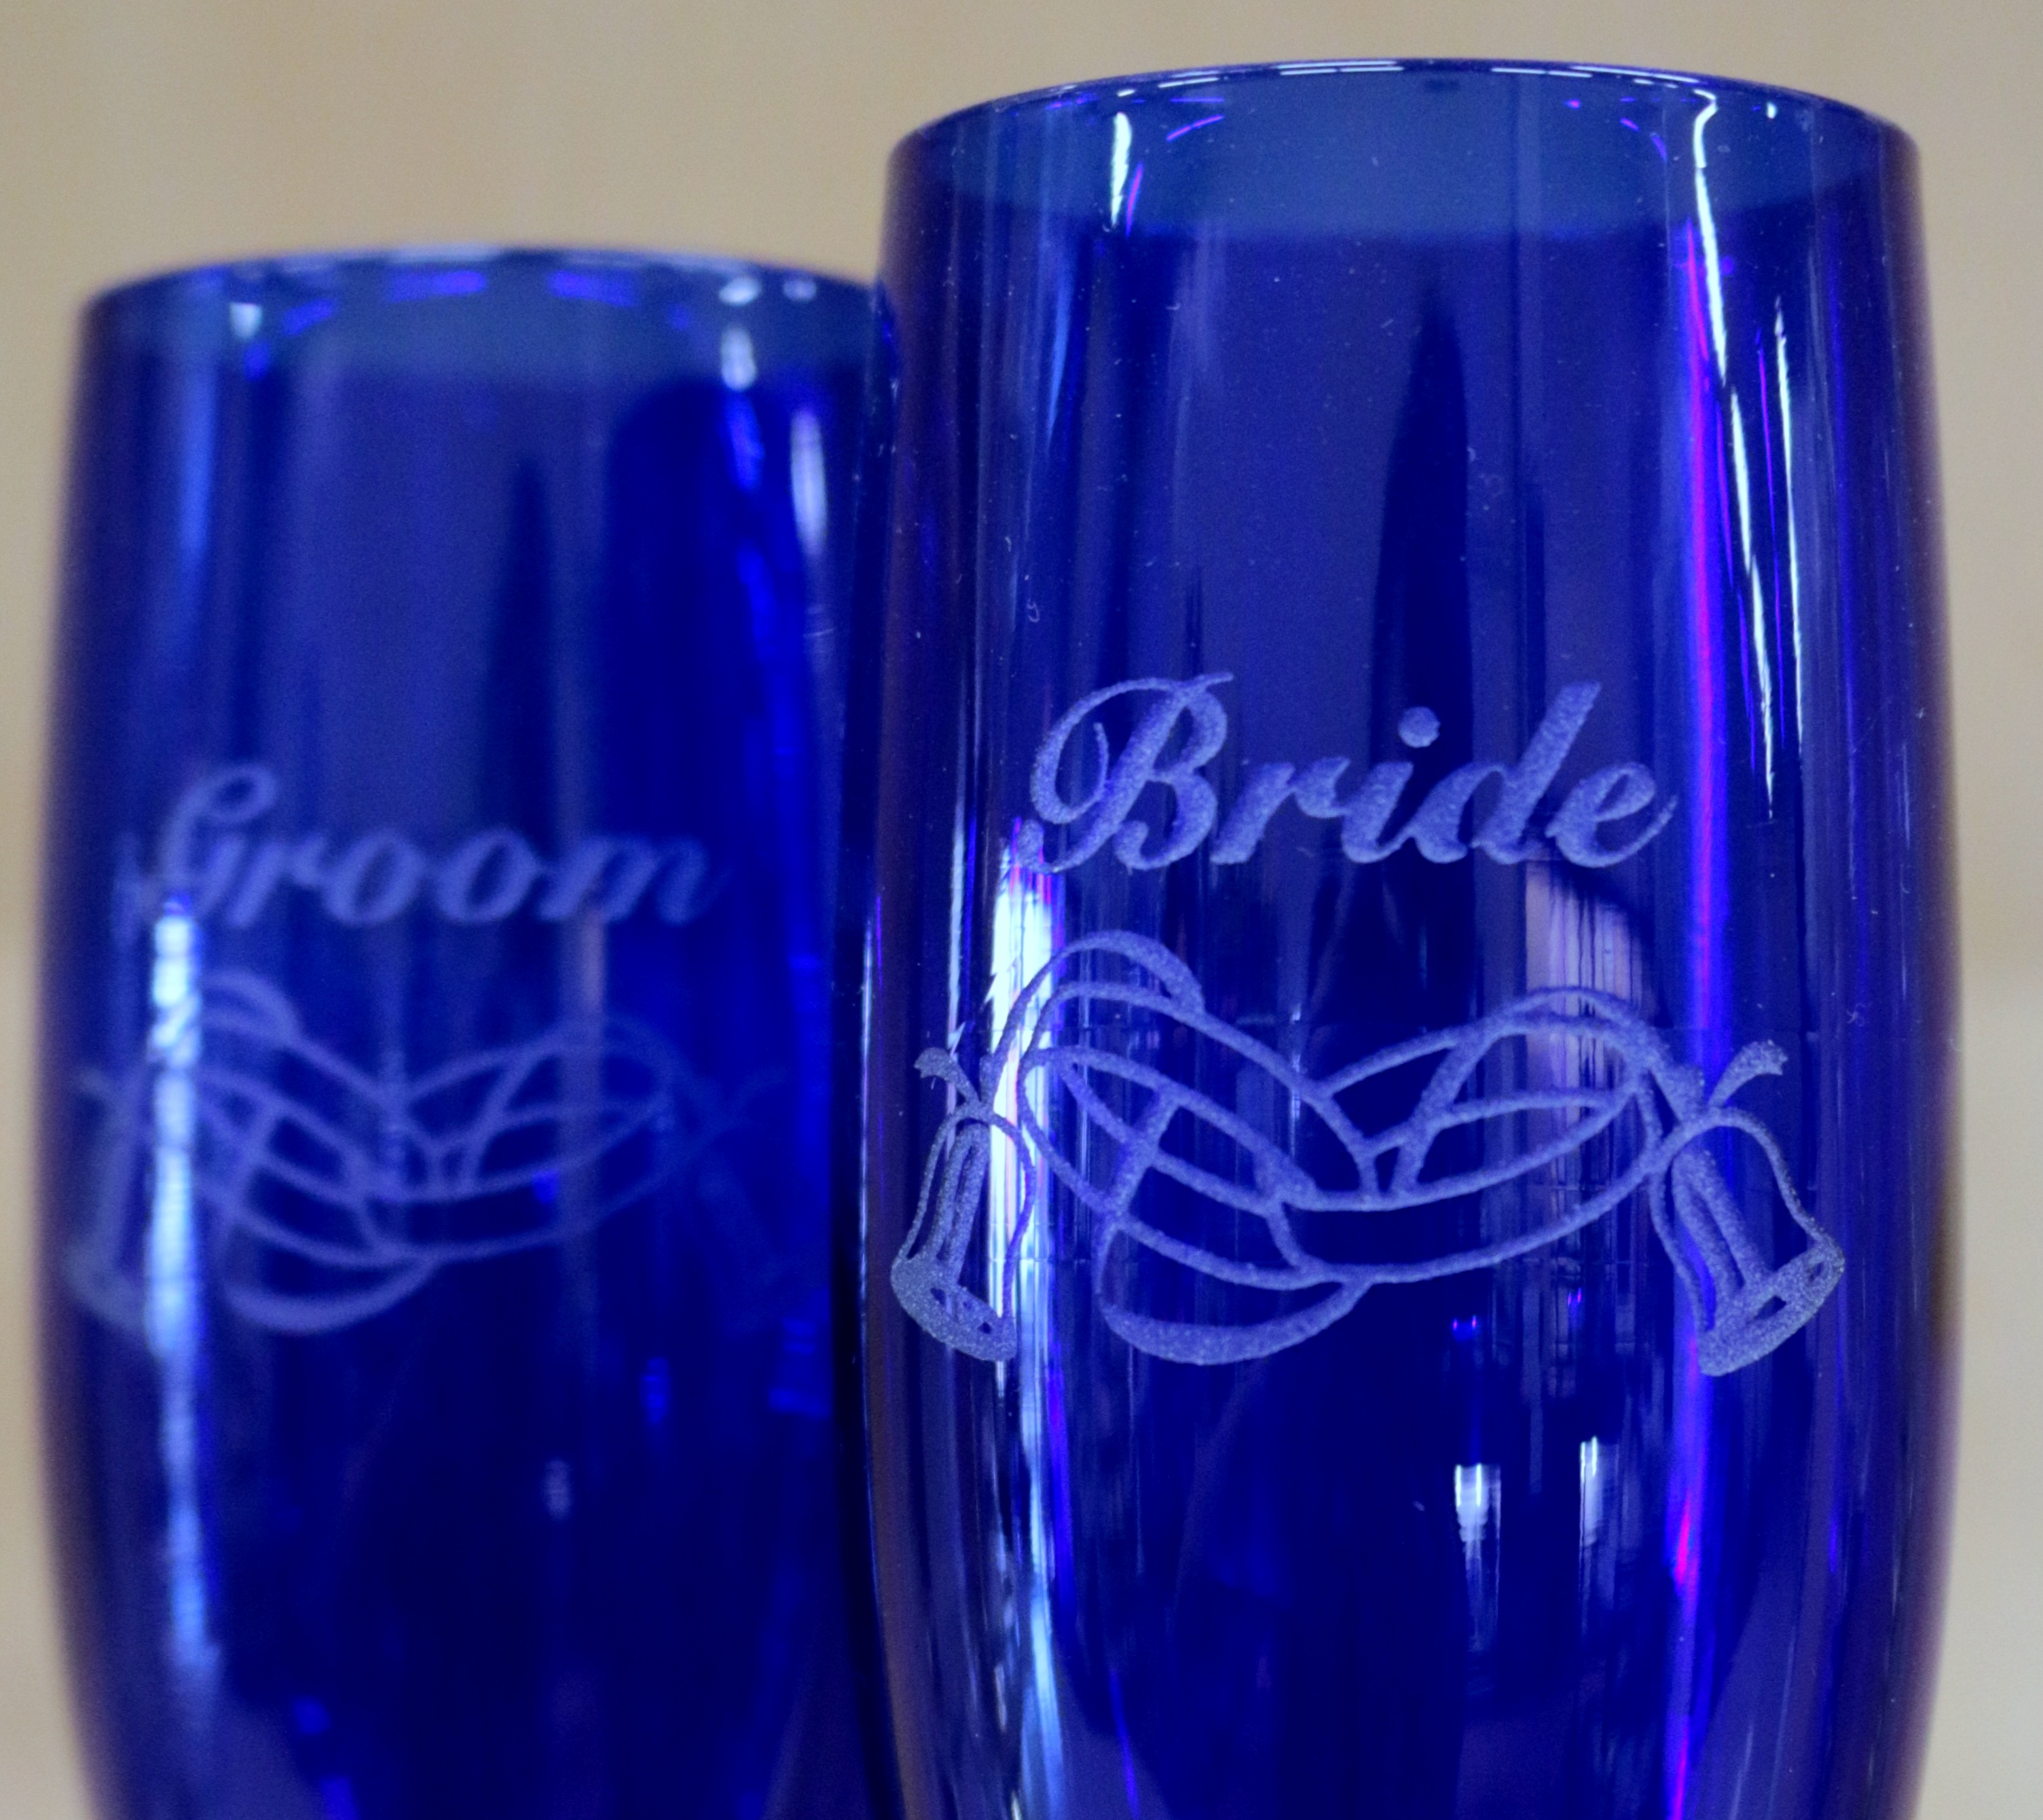
glass, romantic, drink, bottle, blue, wedding, bride, groom, toast, glass bottle, etched, cobalt, champagne glasses, cobalt blue, drinkware, old fashioned glass, highball glass